Kabir Singh

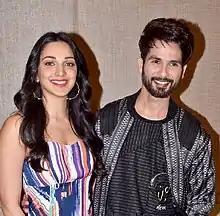
Shahid Kapoor with his co-star Kiara Advani at a promotional event for the film in 2019

Shahid Kapoor portrays the title character, Kabir Rajdheer Singh. Although Kiara Advani was Vanga's first choice for the female lead character Preeti, things failed to materialise. Tara Sutaria was then announced, but left when a delay in the production of her debut film "Student of the Year 2" (2019) caused scheduling conflicts. The makers then went back to Advani to play the role of Preeti, Vanga cited her performance in "" (2016) as one of the reasons. According to Vanga, "Kiara epitomises the female character in the film to the T. She has the perfect combination of innocence (in terms of looks) and maturity (in terms of performance) that's so important for the character". Arjan Bajwa was initially uninterested in playing Kabir's elder brother Karan Singh, but accepted at the insistence of Vanga, for whom he was the only choice to play the character. Amit Sharma, who appeared as Amit in the Telugu original, was chosen to reprise his role.